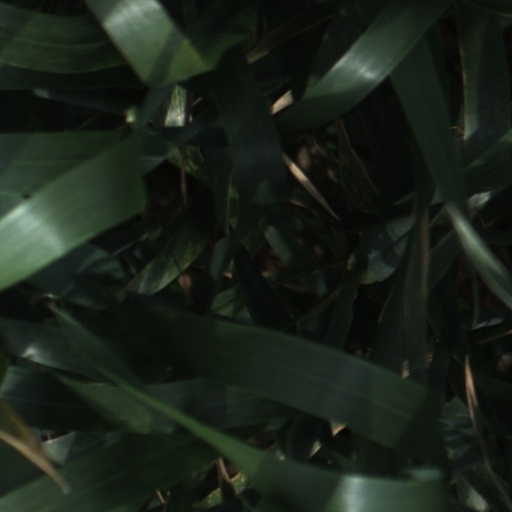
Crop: wheat